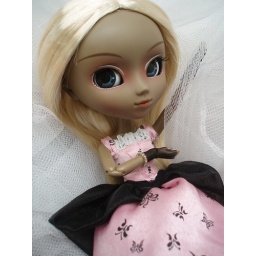
Barbie dress thrifted, cut-up, and made over...added in some pieces of old undies for the black fabric bits.